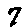
Label: 7